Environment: real
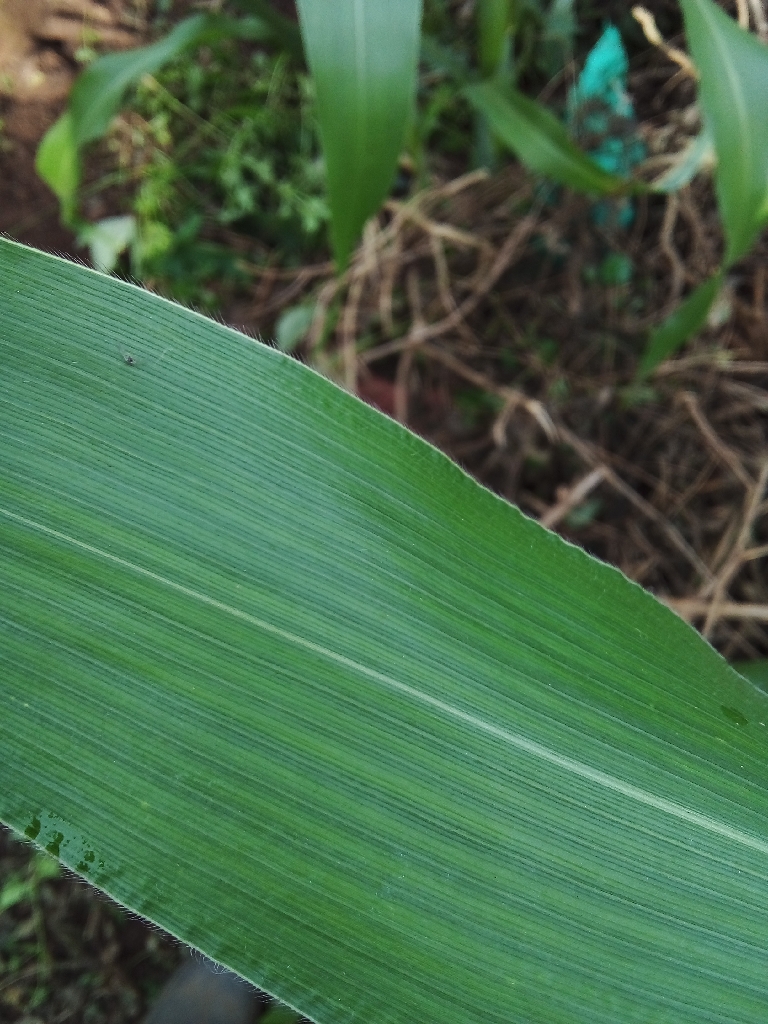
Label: healthy